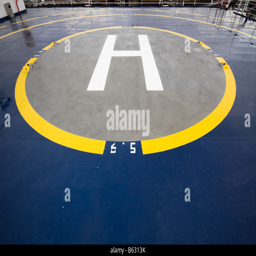
lines cargo and passenger ferry - new to the fleet